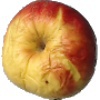
Label: Apple Red Yellow 1